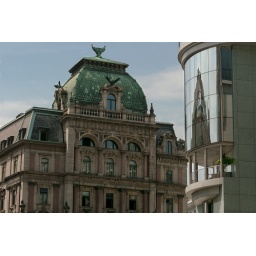
Vienna. Near St. Stephen's Cathedral. A beautiful old building reflected in the glass round part of a new one.